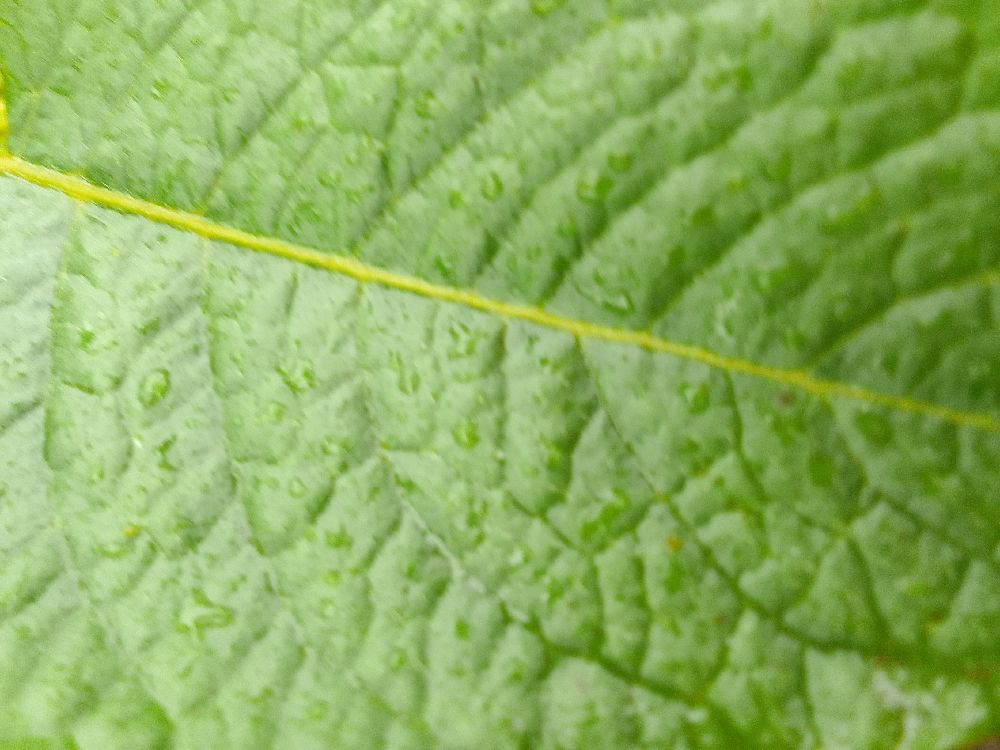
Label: Healthy